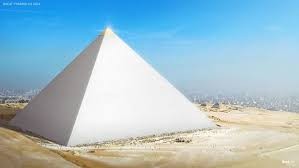
Landmark: Pyramids of Giza